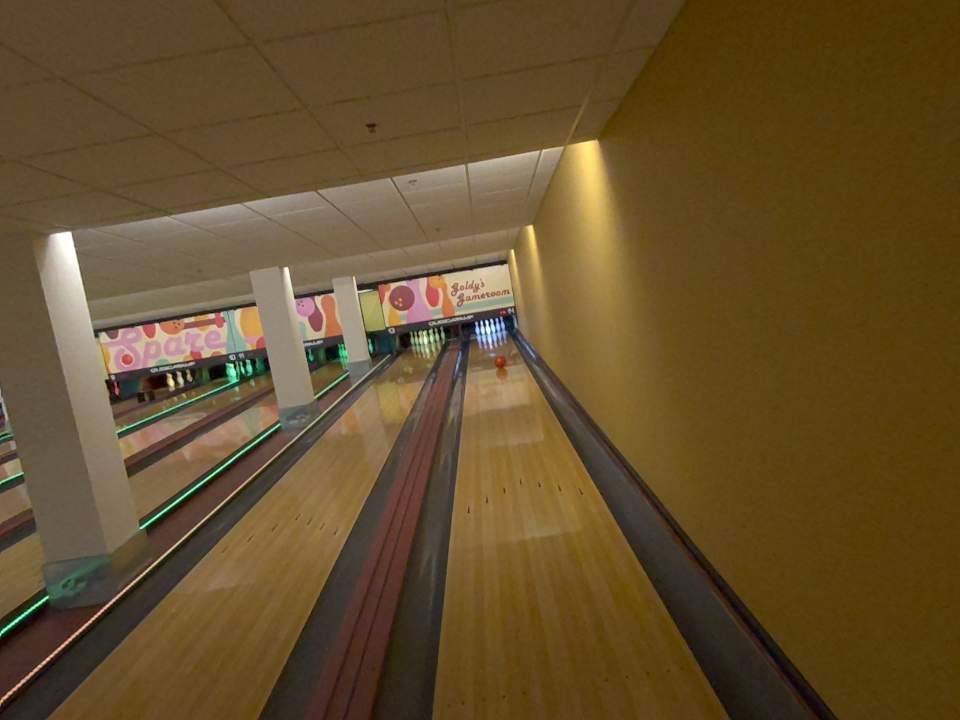
Object: bowling_ball